Oberlin College

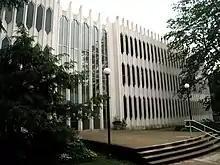
Bibbins Hall, Oberlin Conservatory

The College of Arts & Sciences offers over 50 majors, minors, and concentrations. Its most popular undergraduate majors, based on 2023 graduates, were: